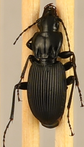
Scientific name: Pterostichus lachrymosus
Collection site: Mountain Lake Biological Station NEON (MLBS), plot MLBS_002